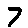
Label: 7